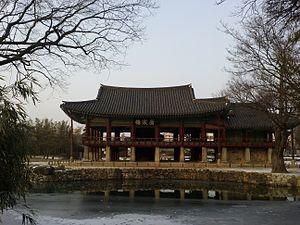
Namwon est une ville de la Corée du Sud, dans la province du Jeolla du Nord. Elle est située à une heure de route de Jeonju et de Gwangju sur les bords du Seomjin à l'ouest des monts Sobaek et en particulier de leur point culminant, le Jirisan. La fleur officielle de la ville est l'azalée royale, l'arbre est le lagerstroemia et l'oiseau l'hirondelle. Namwon est considérée comme la « ville de l'amour » car c'est le lieu où se déroule l'histoire de Chunyang, un des plus célèbres pansori de Corée.